Central Avenue School (Anderson, Indiana)

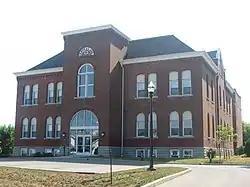
Front and side of the school

The Central Avenue School is a historic school building in Anderson, Indiana, United States. It was built in 1891, and is a two-story, Romanesque Revival style brick and stone building on a raised basement. The building features two three-story towers. Attached to the original building is a Bungalow / American Craftsman style addition constructed in 1921. The building housed a school until 1974.